Bottom (TV series)

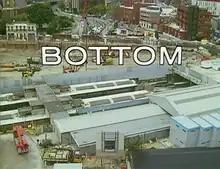

Bottom is a British sitcom created by Rik Mayall and Adrian Edmondson that ran for three series on BBC2 from 1991 to 1995. It focuses on Richard "Richie" Richard (Mayall) and Edward Elizabeth "Eddie" Hitler (Edmondson), two unemployed, crude, and perverted flatmates living in Hammersmith, London, who aspire to better themselves. "Bottom" became known for its chaotic, nihilistic humour and violent slapstick comedy. In 2004, "Bottom" was ranked 45th in a BBC poll for "Britain's Best Sitcom".